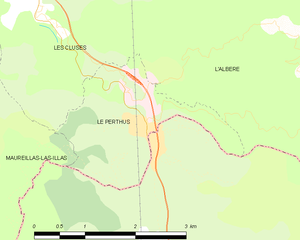
Le Perthus
Kort over kommunen
Kort over kommunen
Le Perthus er en by og kommune i departementet Pyrénées-Orientales i Sydfrankrig.